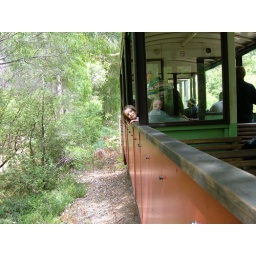
Through the Karri forest by train